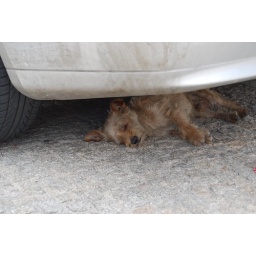
Little dog that fell asleep under our car in Vila Flor, Portugal